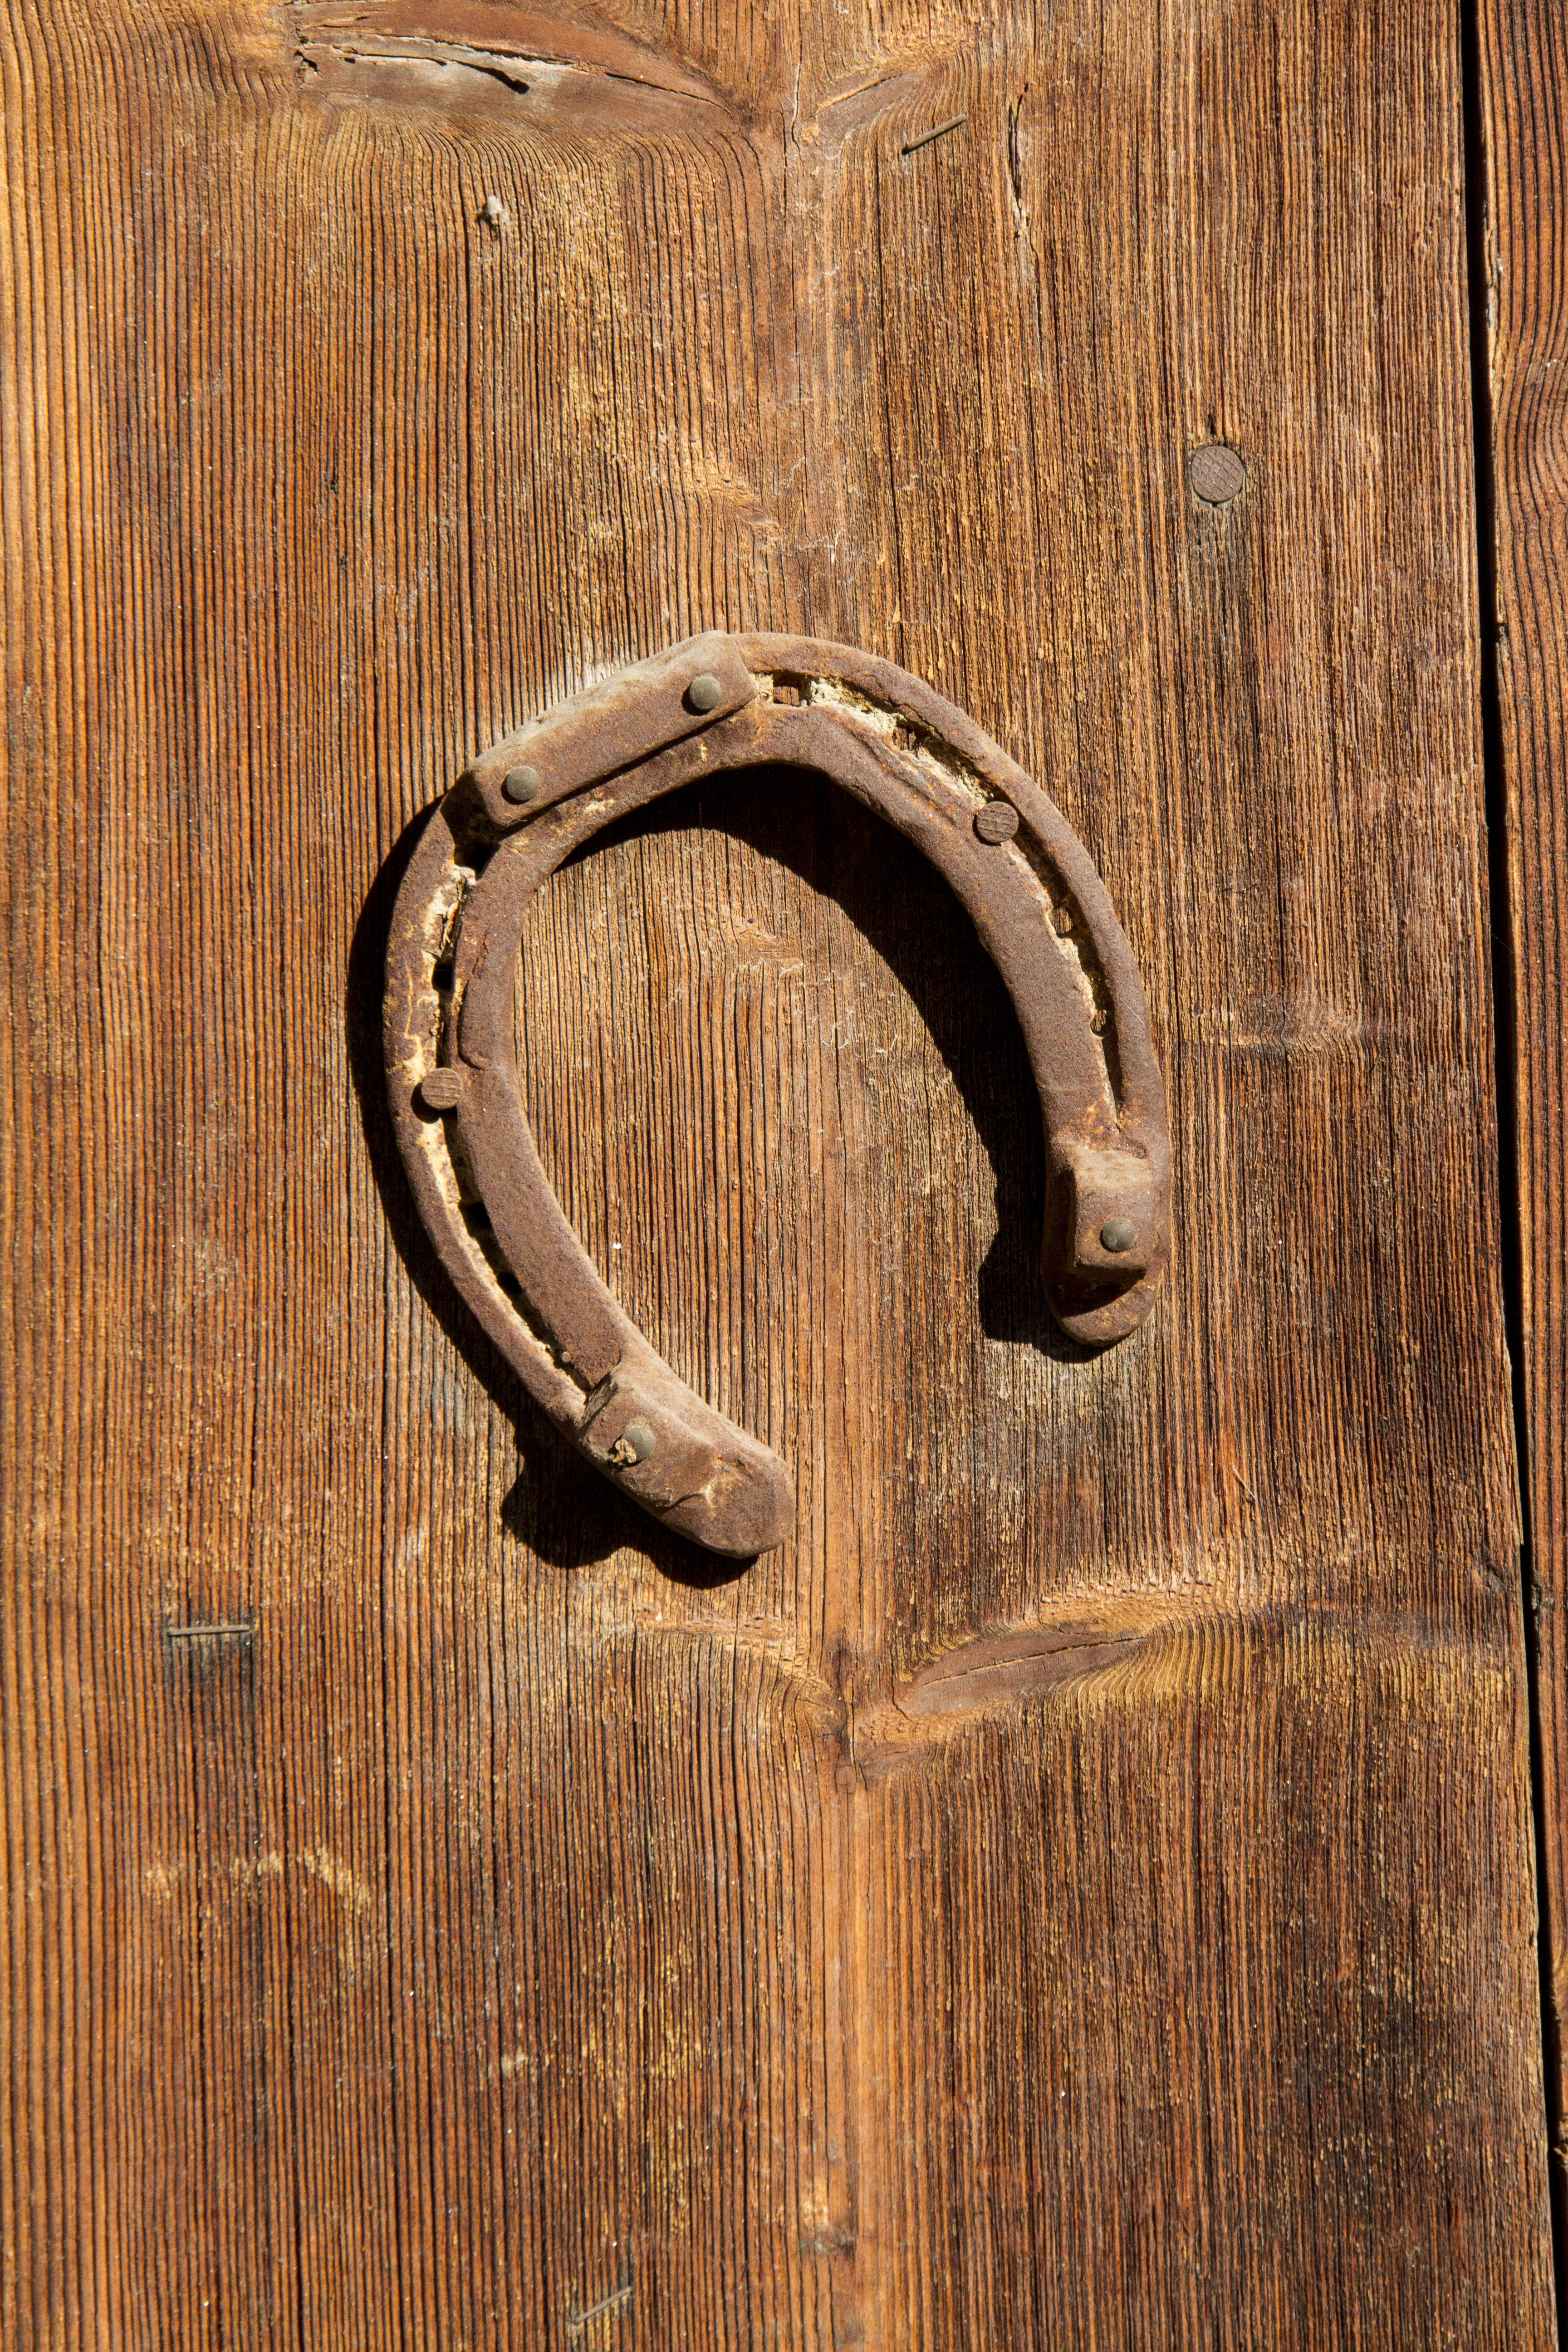
wood, horseshoe, luck, lucky charm, door knocker, wood stain